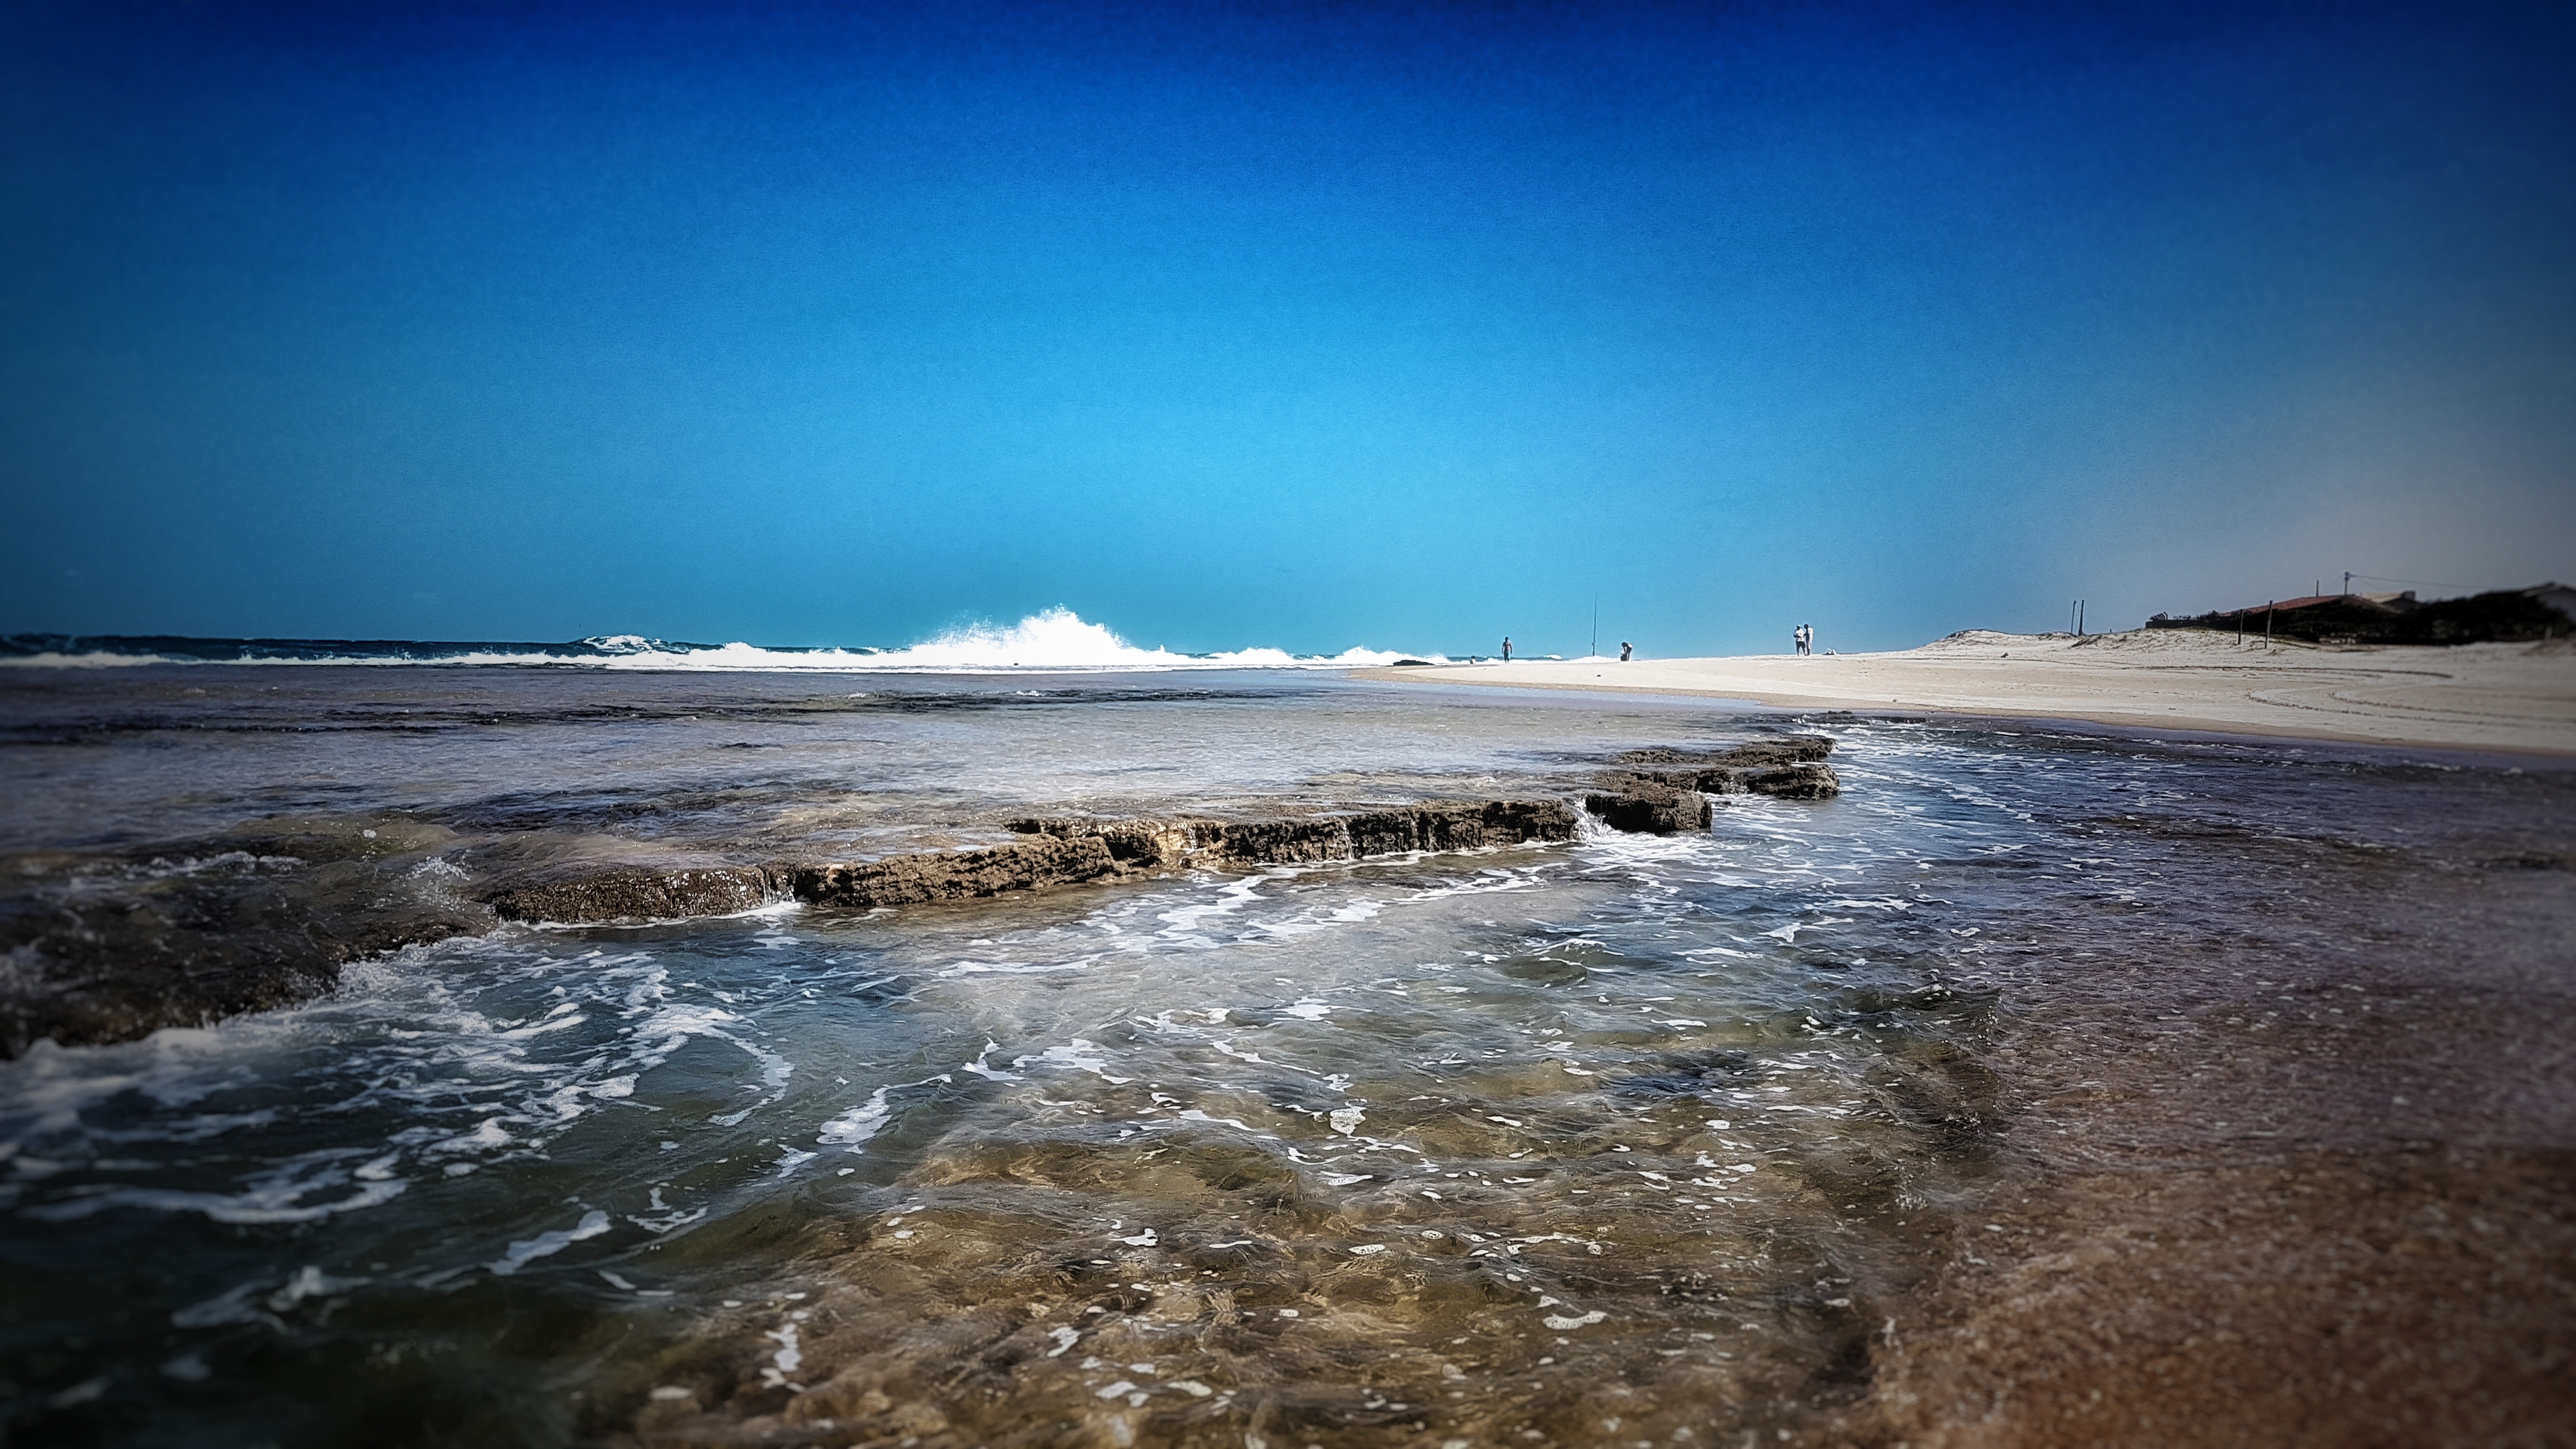
beach, landscape, sea, coast, water, nature, sand, rock, ocean, horizon, cloud, sky, sunlight, morning, shore, wave, dawn, dusk, ice, reflection, bay, terrain, material, body of water, fortress, mar, brazil, ceara, wind wave, sabiaguaba beach